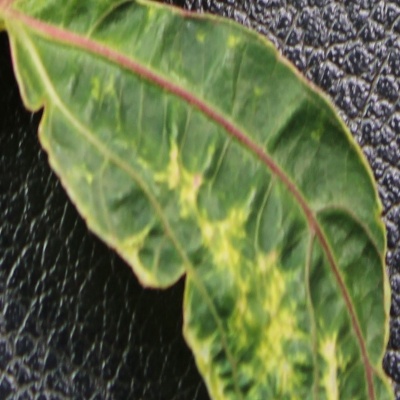
Crop: Cassava
Condition: mosaic